Kate Lockley

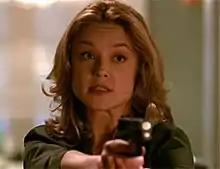
Elisabeth Röhm as Kate Lockley

Kate Lockley is a fictional character created by Joss Whedon for "Angel". She is portrayed by Elisabeth Röhm. Lockley first appears in the episode "Lonely Heart" as a young, skeptical detective for the Los Angeles Police Department. Gradually, she becomes more hardened as she learns of the supernatural world.